Villi Bossi

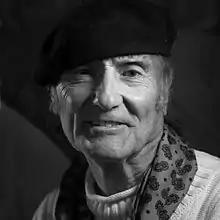
Bossi in 2015

Born on 8 November 1939, in Muggia, he studied at the Academy of Fine Arts in Genoa under the scholarship of Lodovico Caraventa.